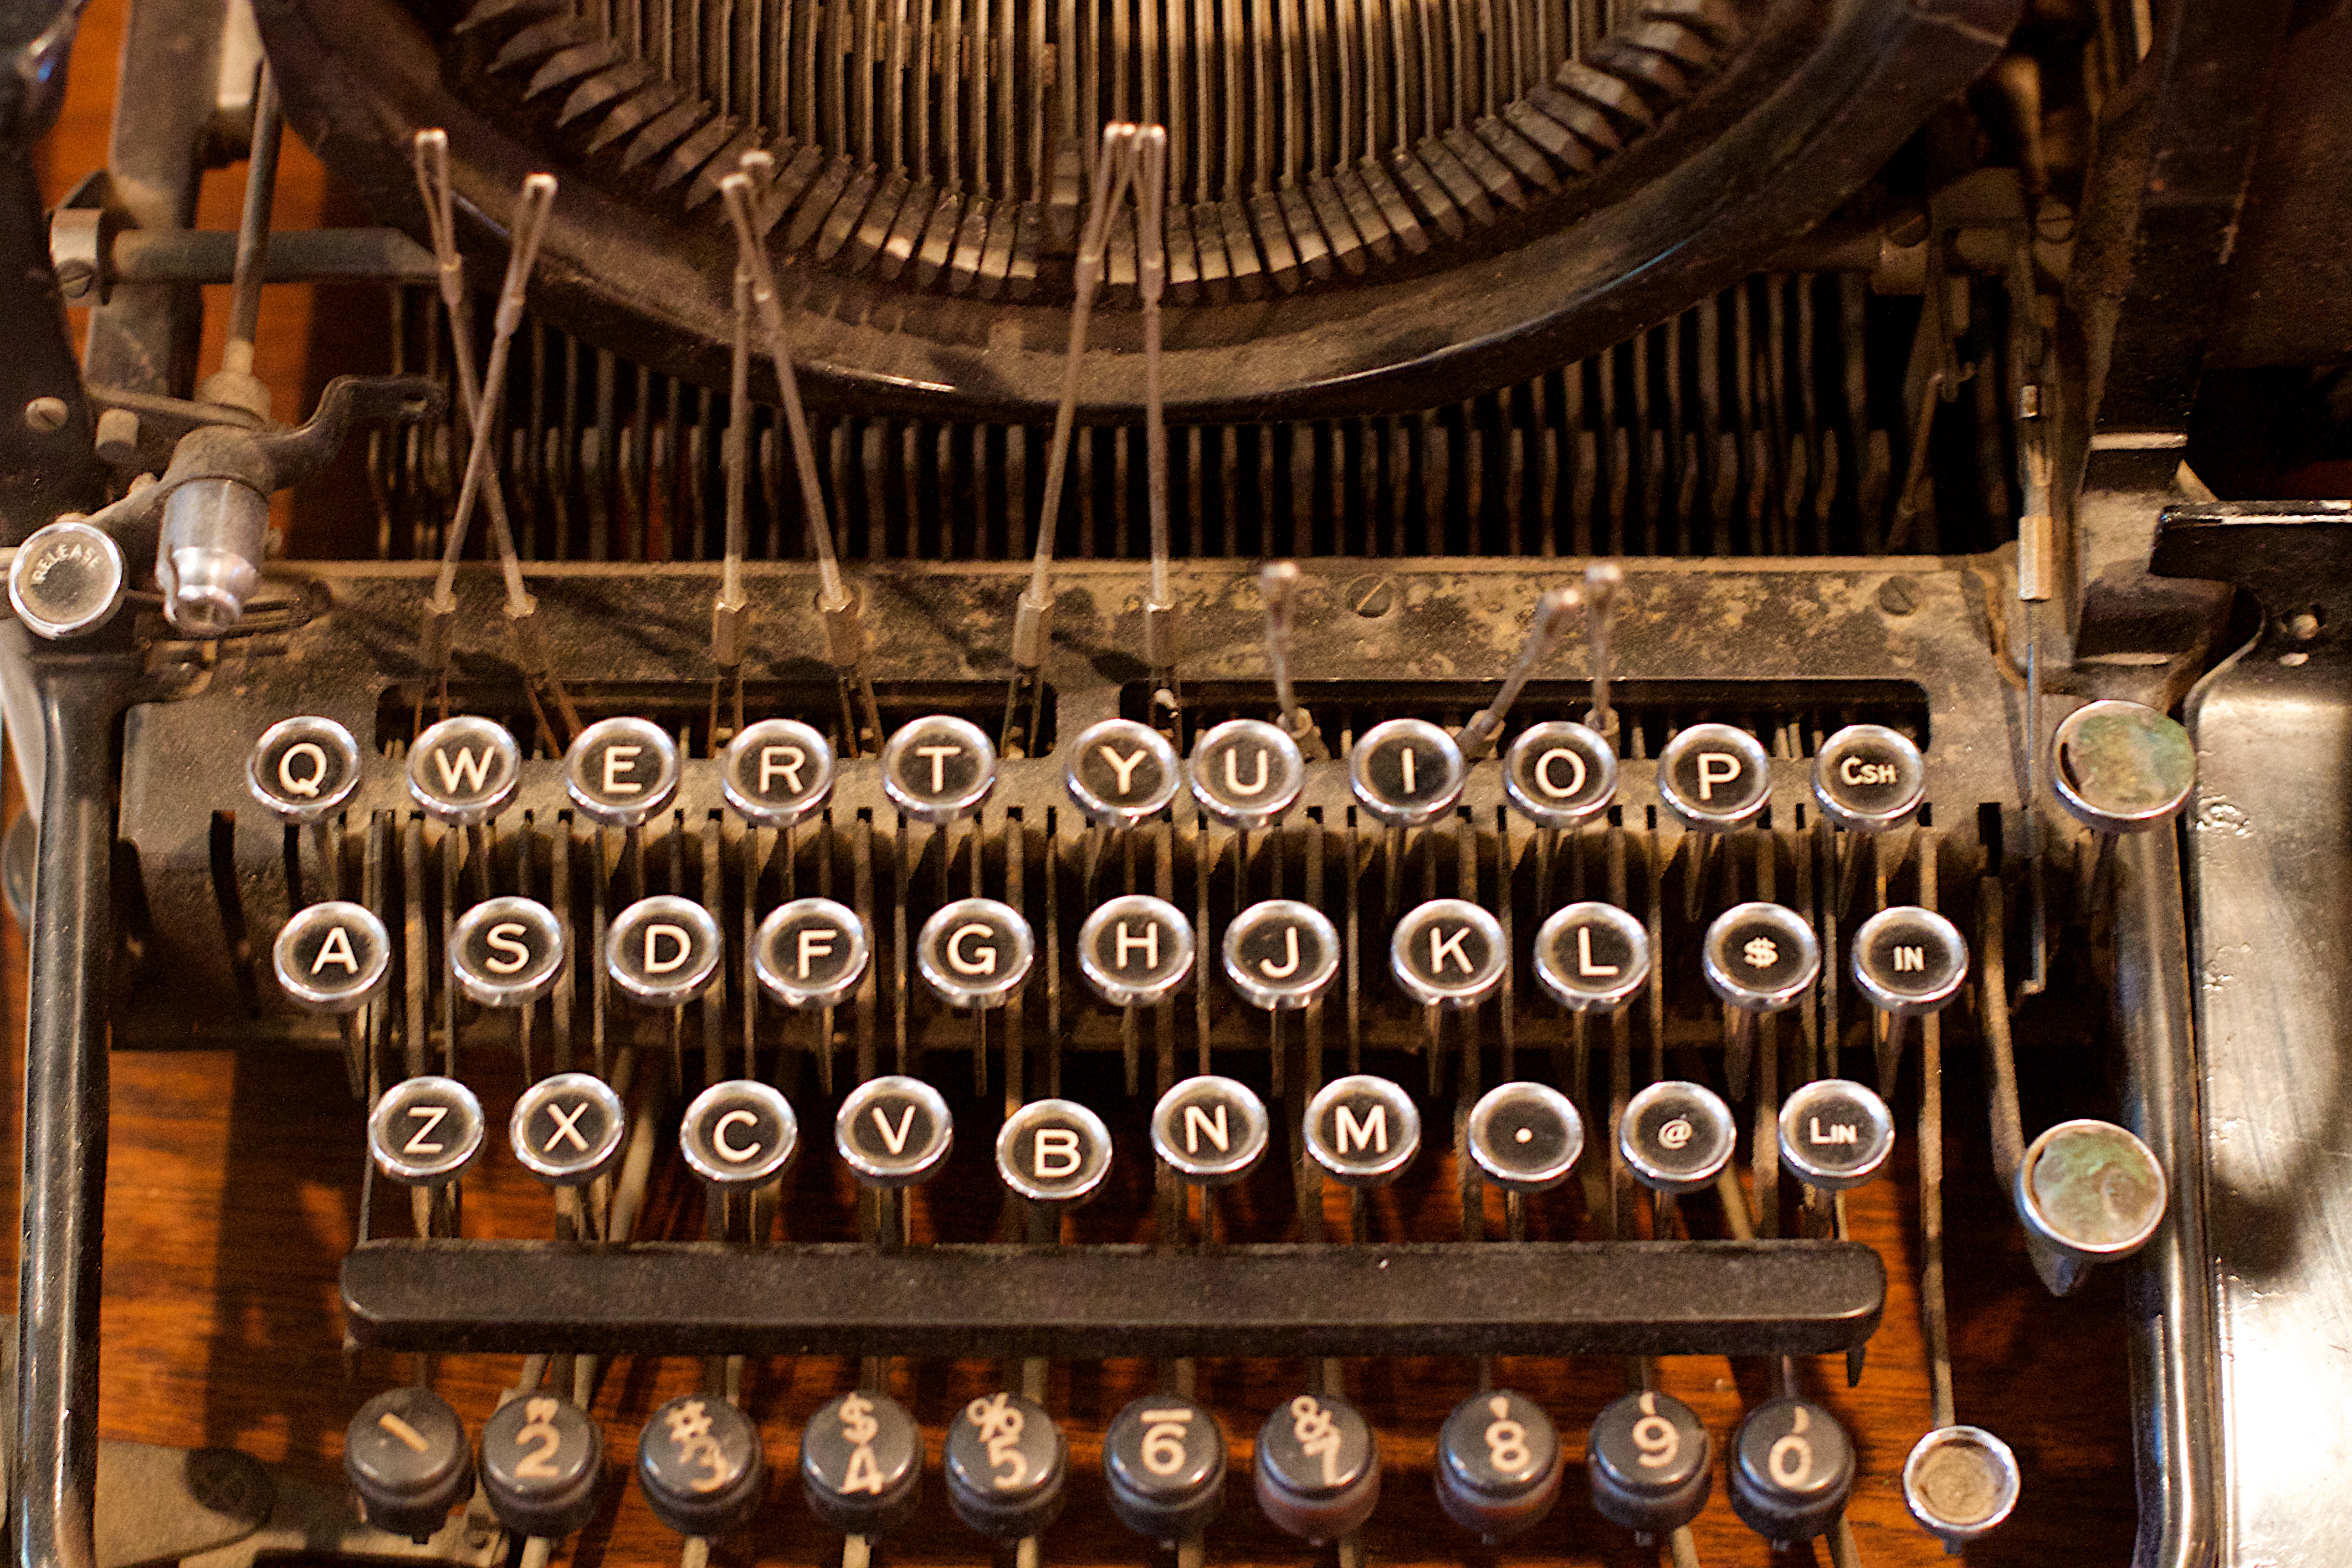
typewriter, office equipment, player piano